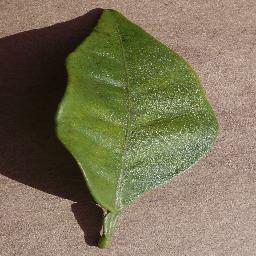
Label: Orange___Haunglongbing_(Citrus_greening)